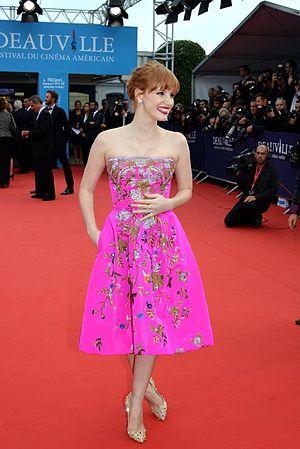
Jessica Chastain au festival de Deauville
Jessica Chastain [ˈd͡ʒɛsɪkə ˈt͡ʃæsteɪn] est une actrice et productrice américaine née le 24 mars 1977 à Sacramento.
Le Festival du cinéma américain de Deauville 2014, la 40ᵉ édition du festival, a eu lieu du 5 au 14 septembre 2014.